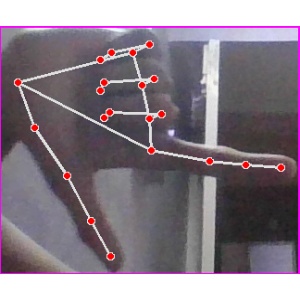
अक्षर: ख